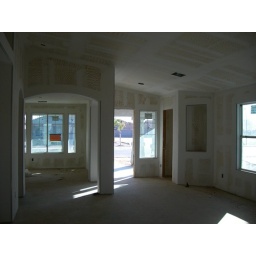
This house had lots of nice touches, like the built in shelf on the wall to the right.